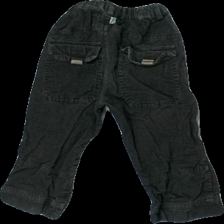
View: back
Type: Trousers
Category: Children
Brand: Me Too
Colors: Brown
Material: 100% Cott
Cut: Regular
Season: All
Damage: Damaged fabric on knees
Price range: <50
Recommended usage: Recycle